SMS Karlsruhe (1916)

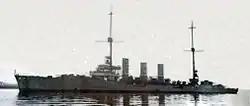
in Scapa Flow

Following the capitulation of Germany in November 1918, most of the High Seas Fleet's ships, under the command of Rear Admiral Ludwig von Reuter, were interned in the British naval base in Scapa Flow. was among the ships interned, and the II Scouting Group commander, "KzS" Victor Harder, came aboard for the voyage to internment since his normal flagship, , was not included on the list of ships to be interned. The German ships, which had been escorted across the North Sea by the Grand Fleet, stopped initially in the Firth of Forth on 21 November, where over the following days, they were moved to Scapa Flow in smaller groups. and several other vessels sailed north to Scapa on 26 November, arriving the following day. Over the following weeks, many men from the German ships were sent home, leaving skeleton crews to maintain the ships through internment.